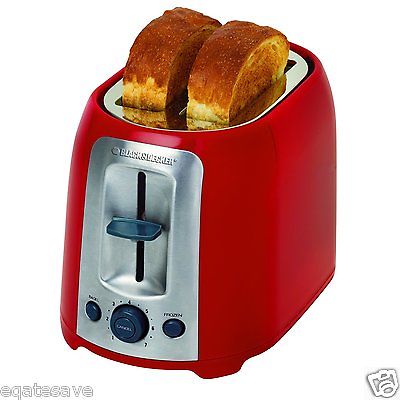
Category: toaster